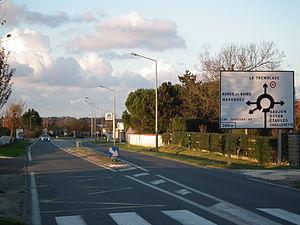
L'avenue de l'Etrade à Arvert, en direction de la rocade et de La Tremblade.
Arvert est une commune du Sud-Ouest de la France, située dans le département de la Charente-Maritime. Ses habitants sont appelés les Alvertons et les Alvertonnes.